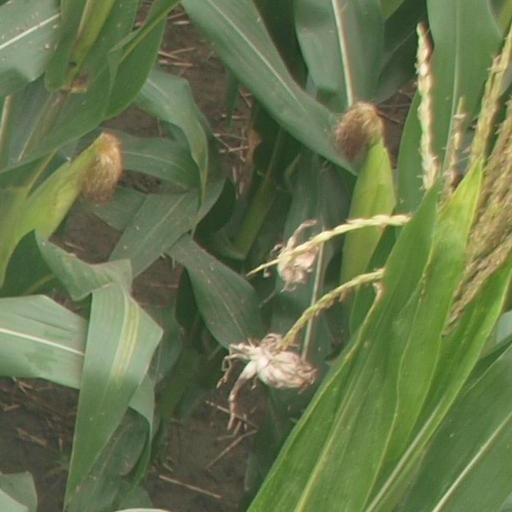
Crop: maize; corn